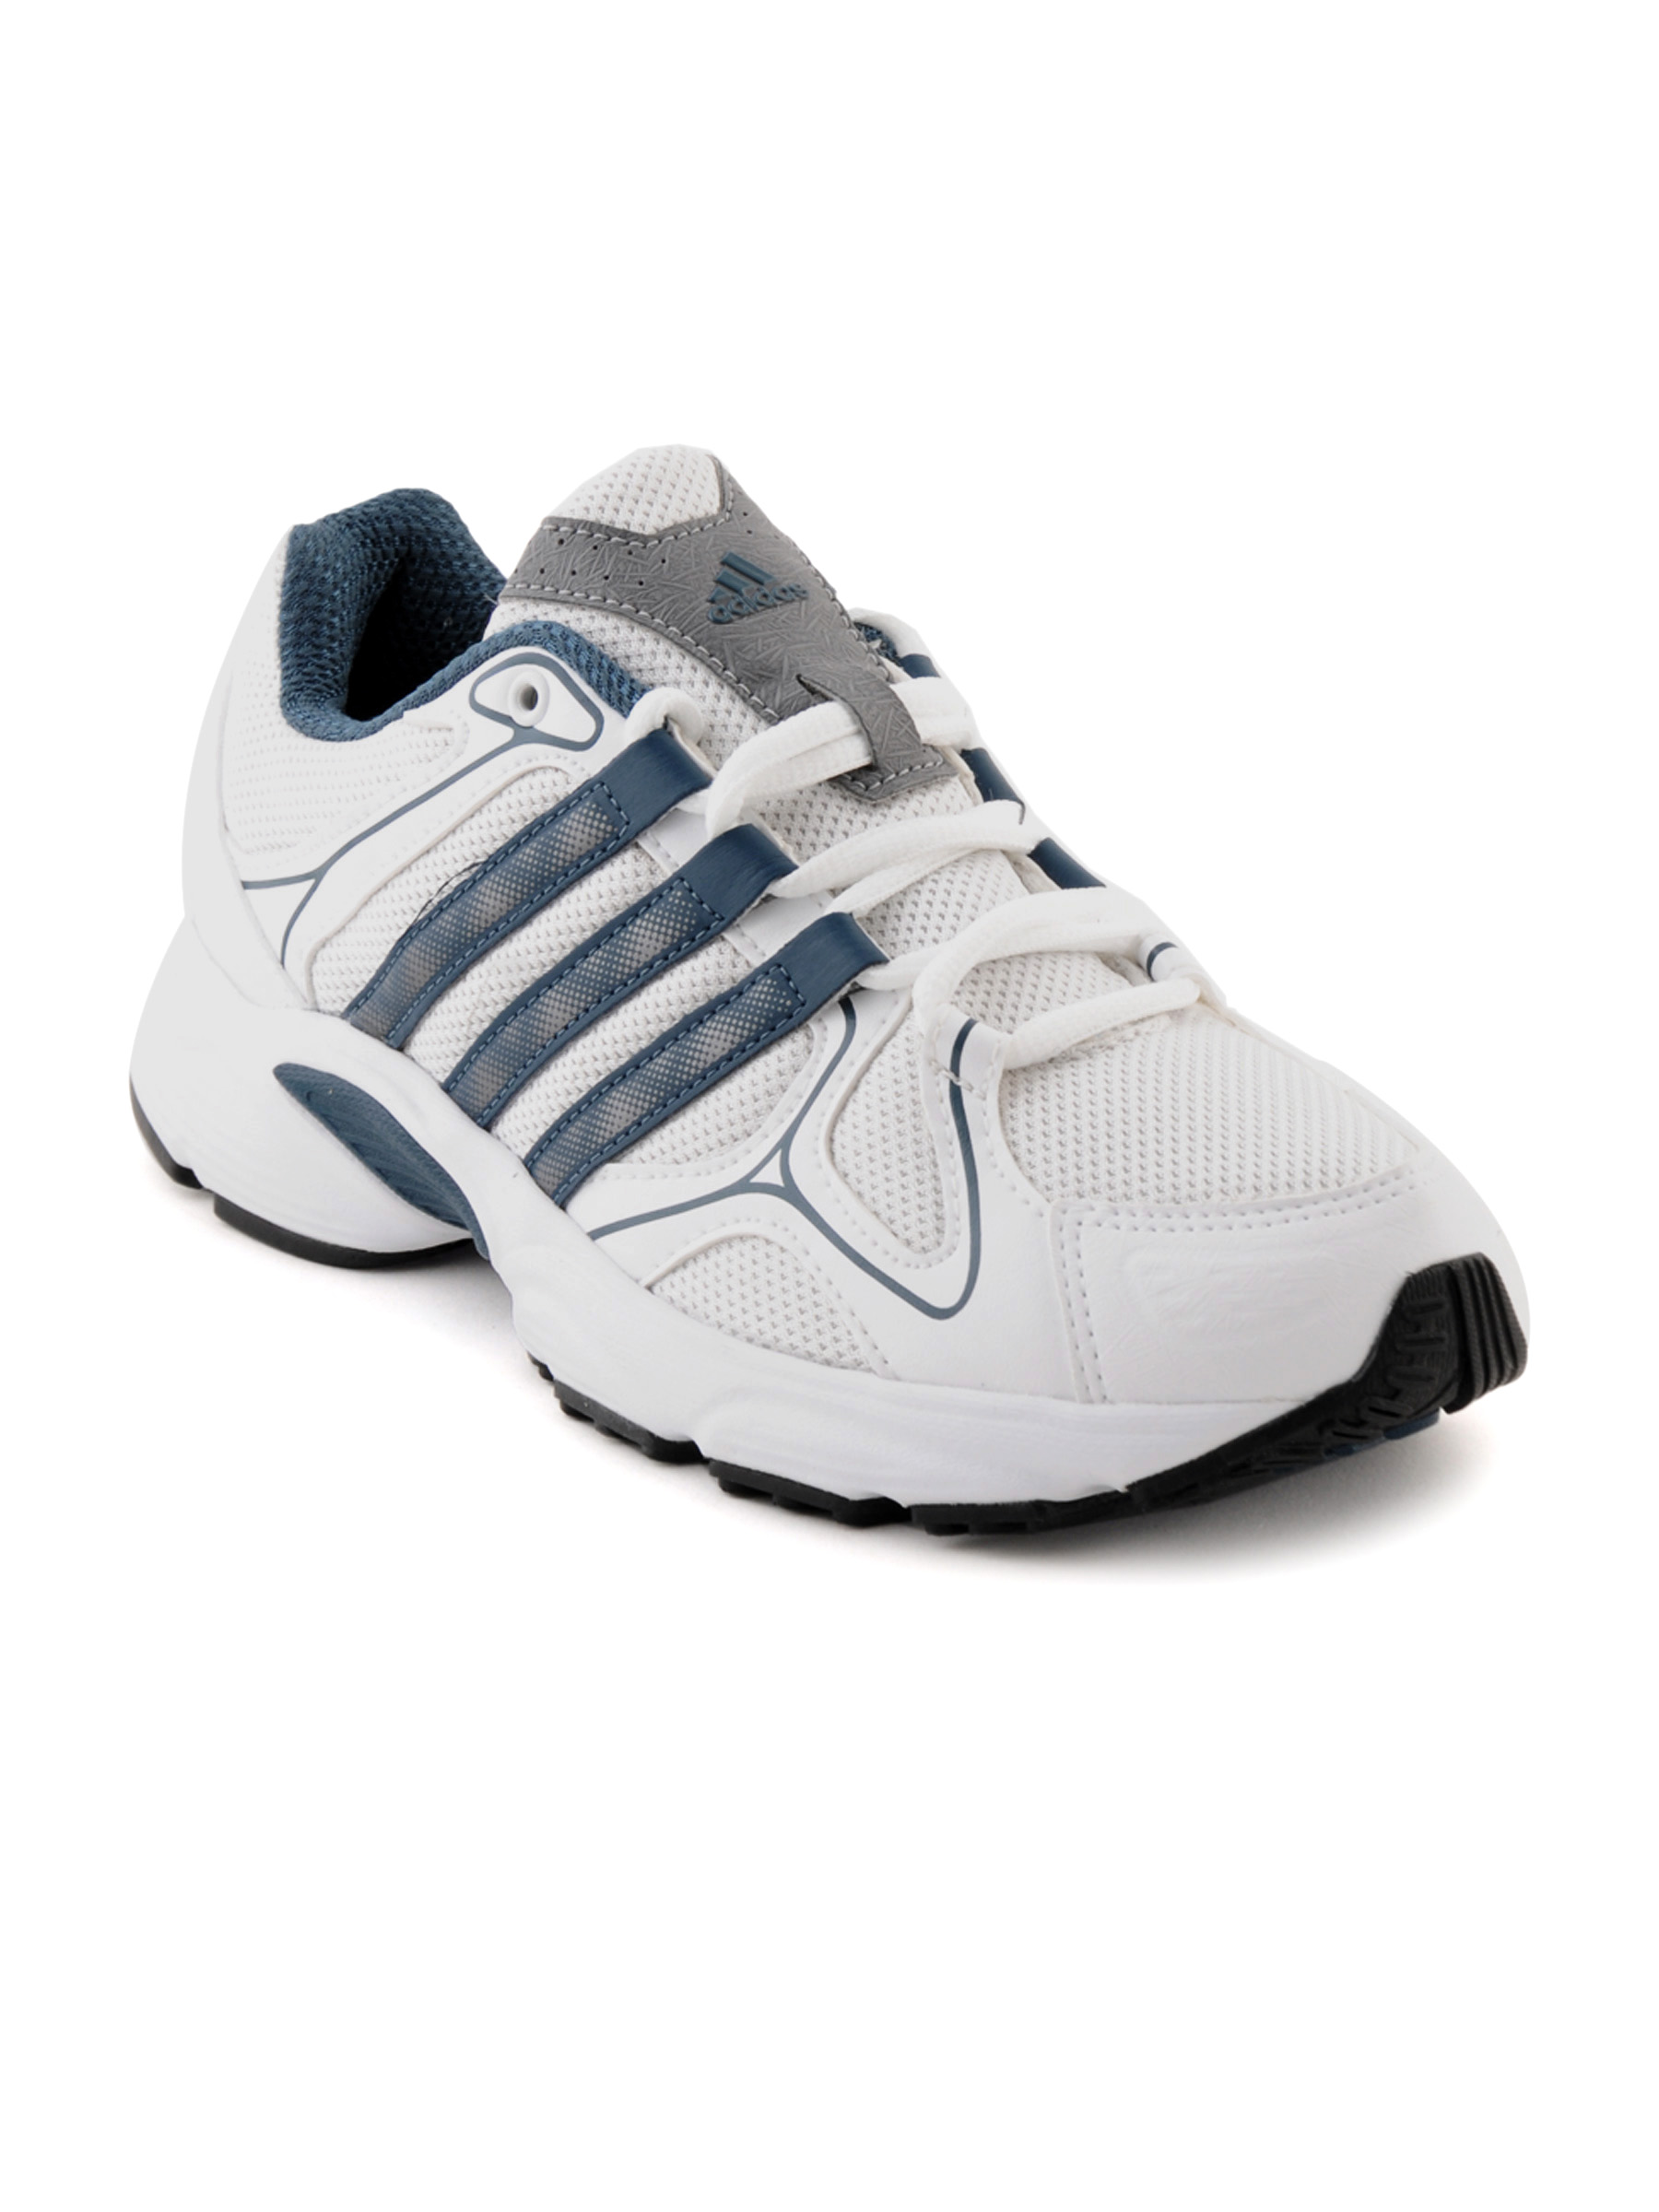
ADIDAS Men Ranger White Sports Shoes
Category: Footwear / Shoes / Sports Shoes
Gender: Men
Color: White
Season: Fall 2011
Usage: Sports